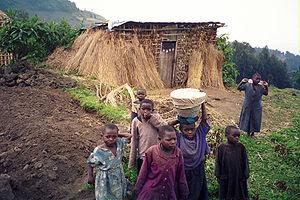
Le parc national des volcans est situé au nord-ouest du Rwanda dans la province du Nord, près de la ville de Ruhengeri, à 120 kilomètres au nord de Kigali, la capitale.
Le Rwanda, en forme longue la république du Rwanda, en kinyarwanda Repubulika y'u Rwanda, surnommé le « pays des mille collines », est un pays d'Afrique de l'Est. Le Rwanda étend ses 26 338 km² dans la région des Grands Lacs. Il partage des frontières avec, au nord, l'Ouganda, à l'est, la Tanzanie, au sud, le Burundi, et à l'ouest, la république démocratique du Congo. Sa capitale Kigali est située au centre du pays.